Rufus L. Patterson Jr.

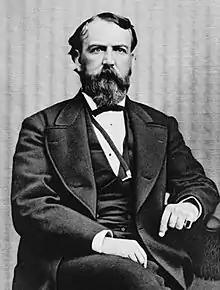
Patterson's father, Rufus Lenoir Patterson

Patterson was born in Salem, North Carolina on July 11, 1872, into the prominent Patterson family. He was a son of Rufus Lenoir Patterson and, his second wife, Mary Elizabeth ( Fries) Patterson. His father served as Mayor of Salem, North Carolina. From his parents marriage, he had five siblings. From his father's first marriage to Marie Louise Morehead, he had five elder half-siblings (although one died before his birth).